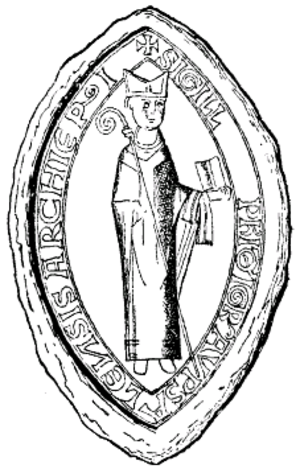
Cette page concerne l'année 1164 du calendrier julien.
L'archevêque d'Uppsala est un prélat de l'Église de Suède. Il est à la tête de l'archidiocèse d'Uppsala et siège à la cathédrale d'Uppsala.